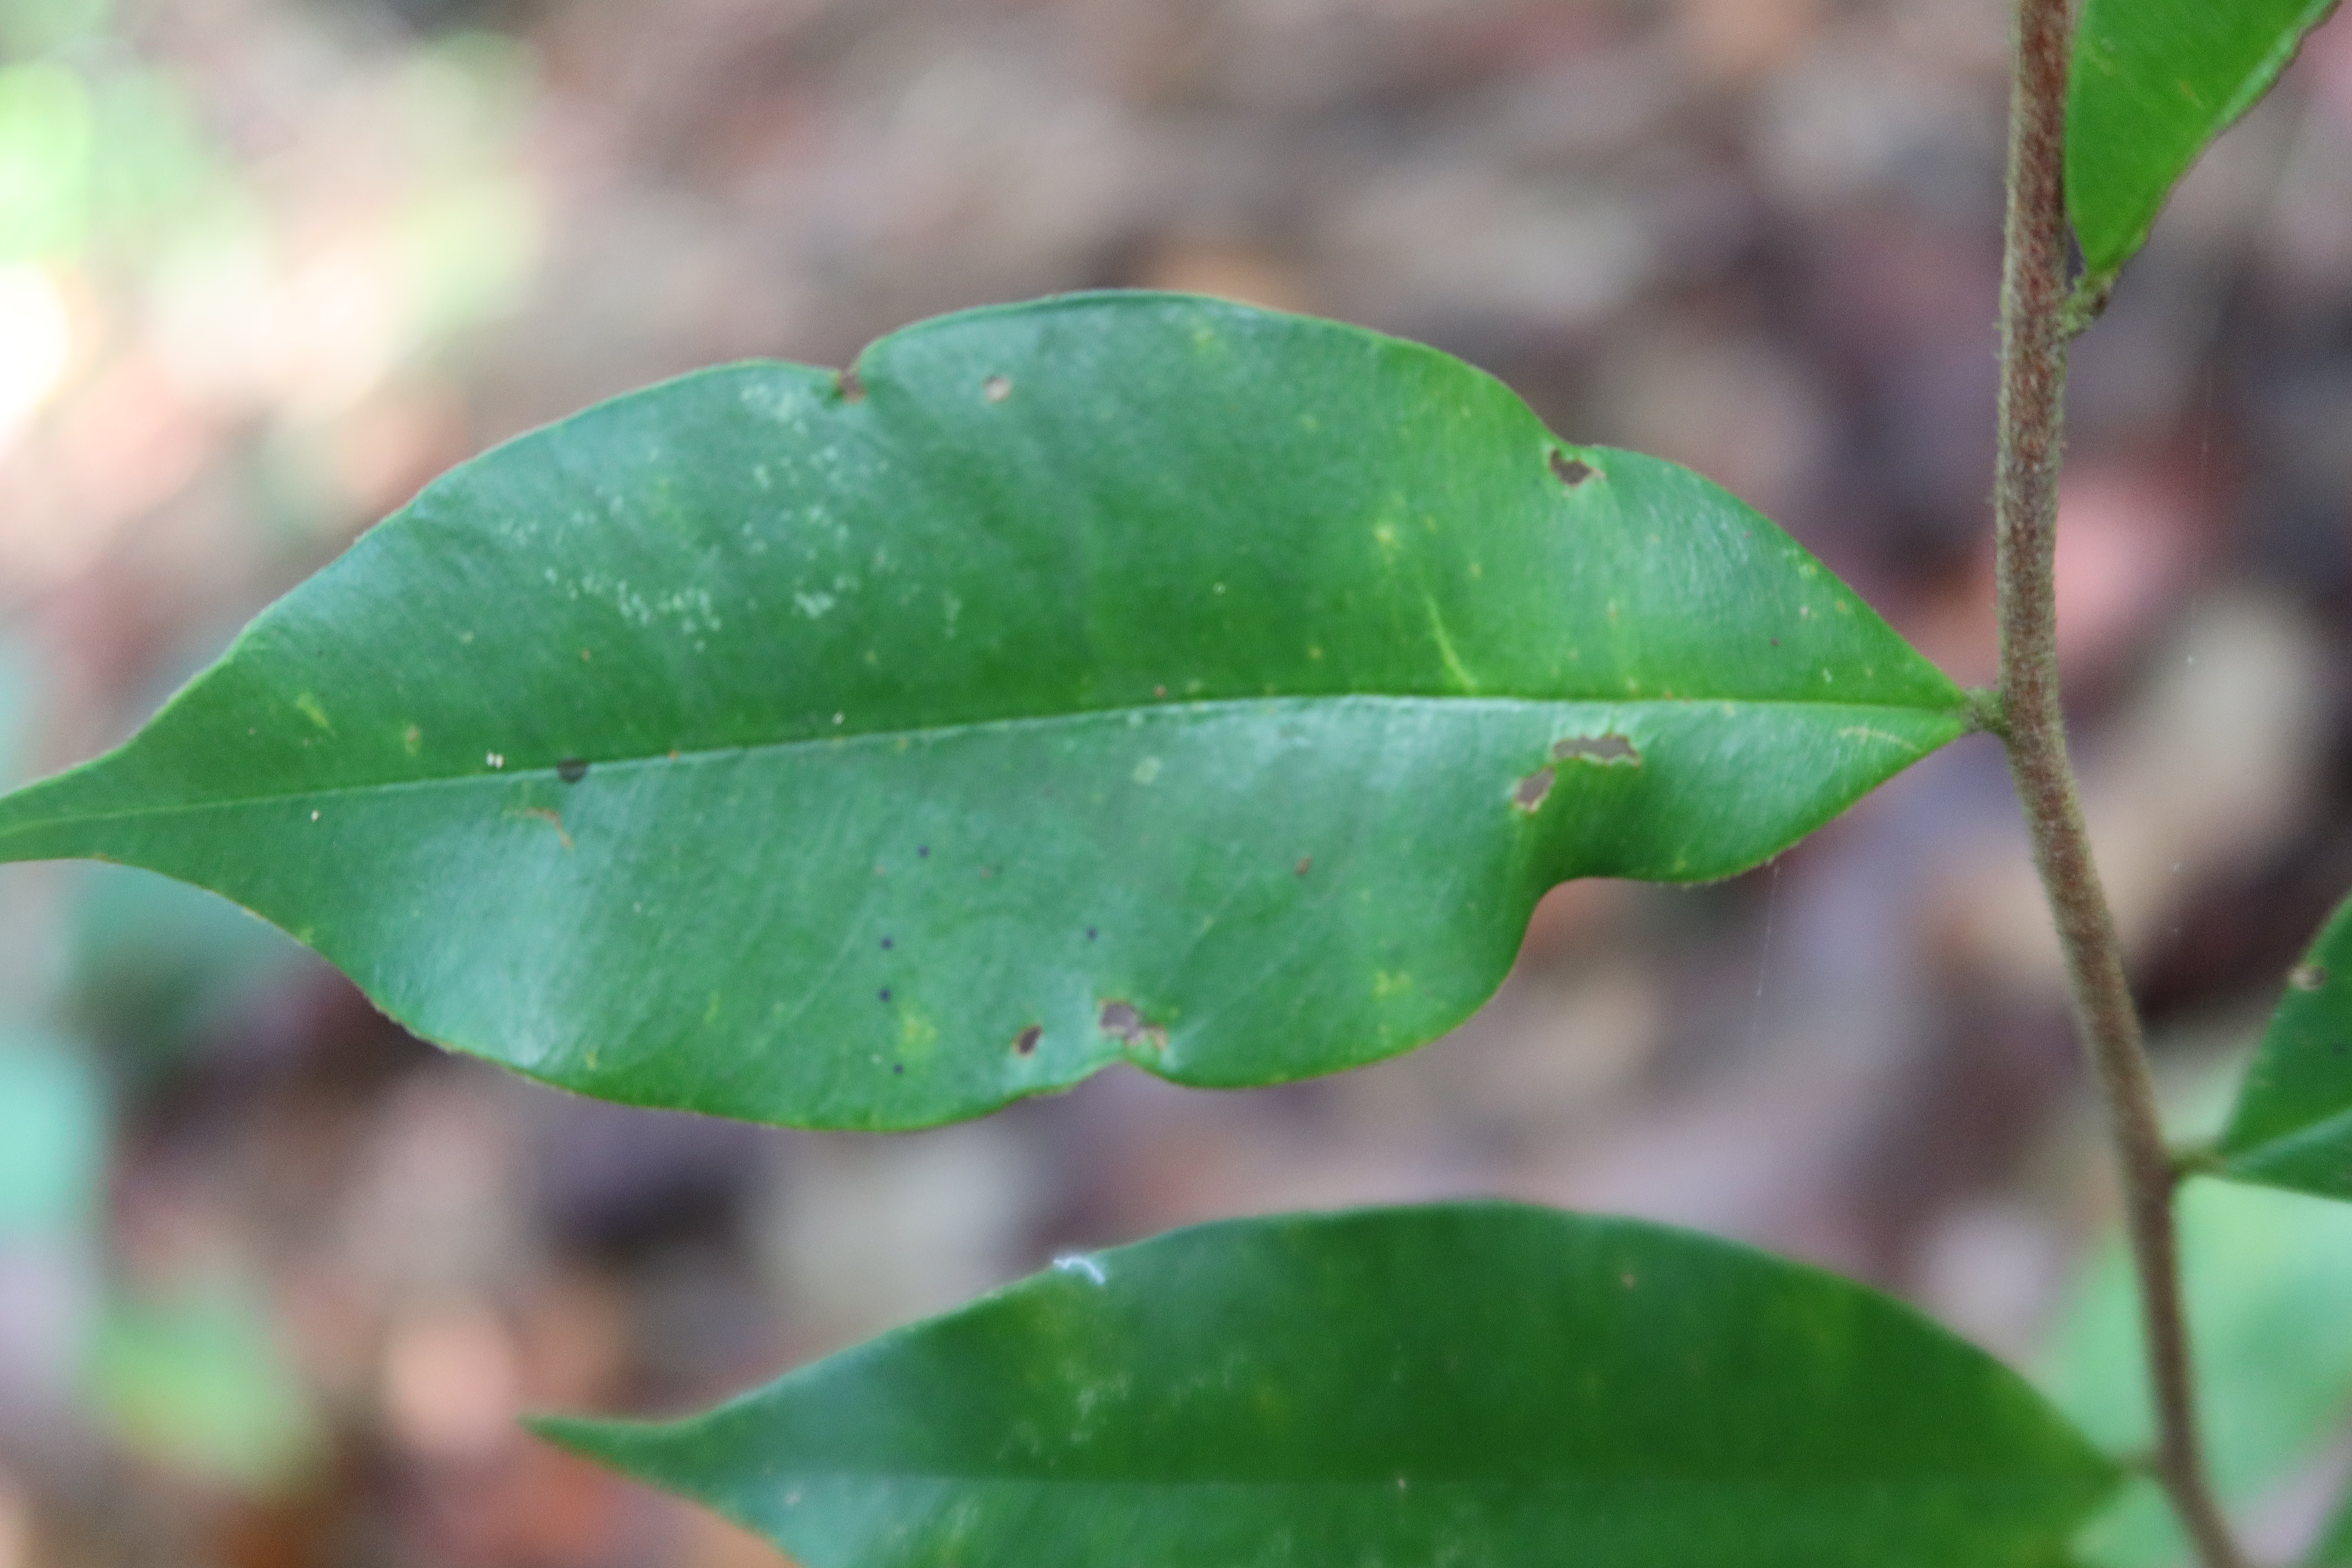
Label: Mosaic Viruses